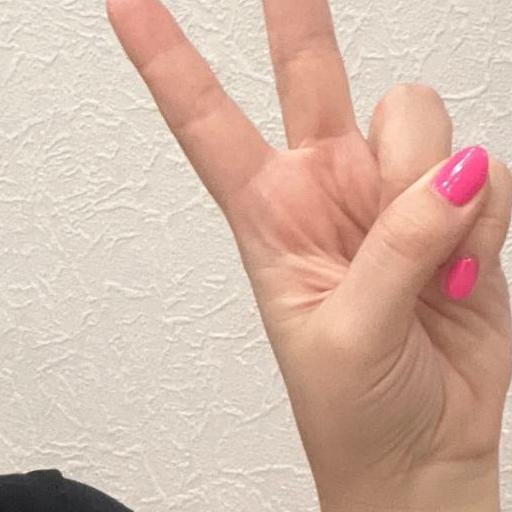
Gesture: peace